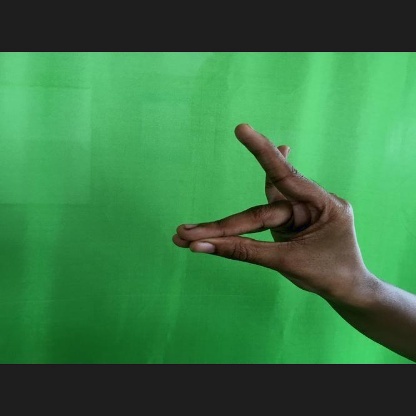
Mudra: Simhamukham